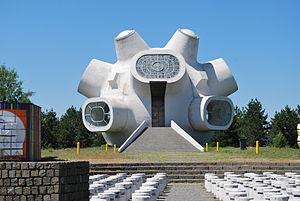
La Macédoine du Nord, en forme longue la république de Macédoine du Nord, est un pays d'Europe du Sud situé dans la péninsule des Balkans.